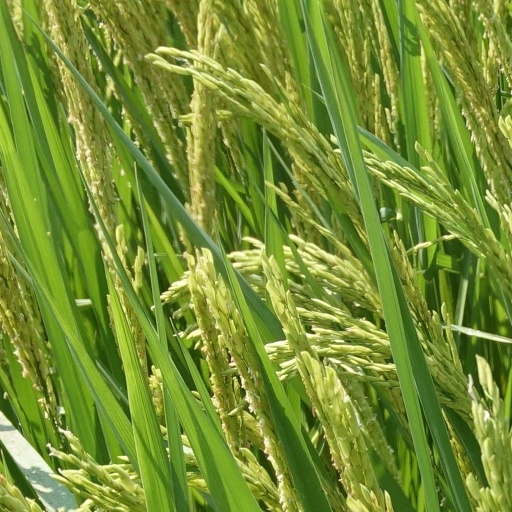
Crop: rice